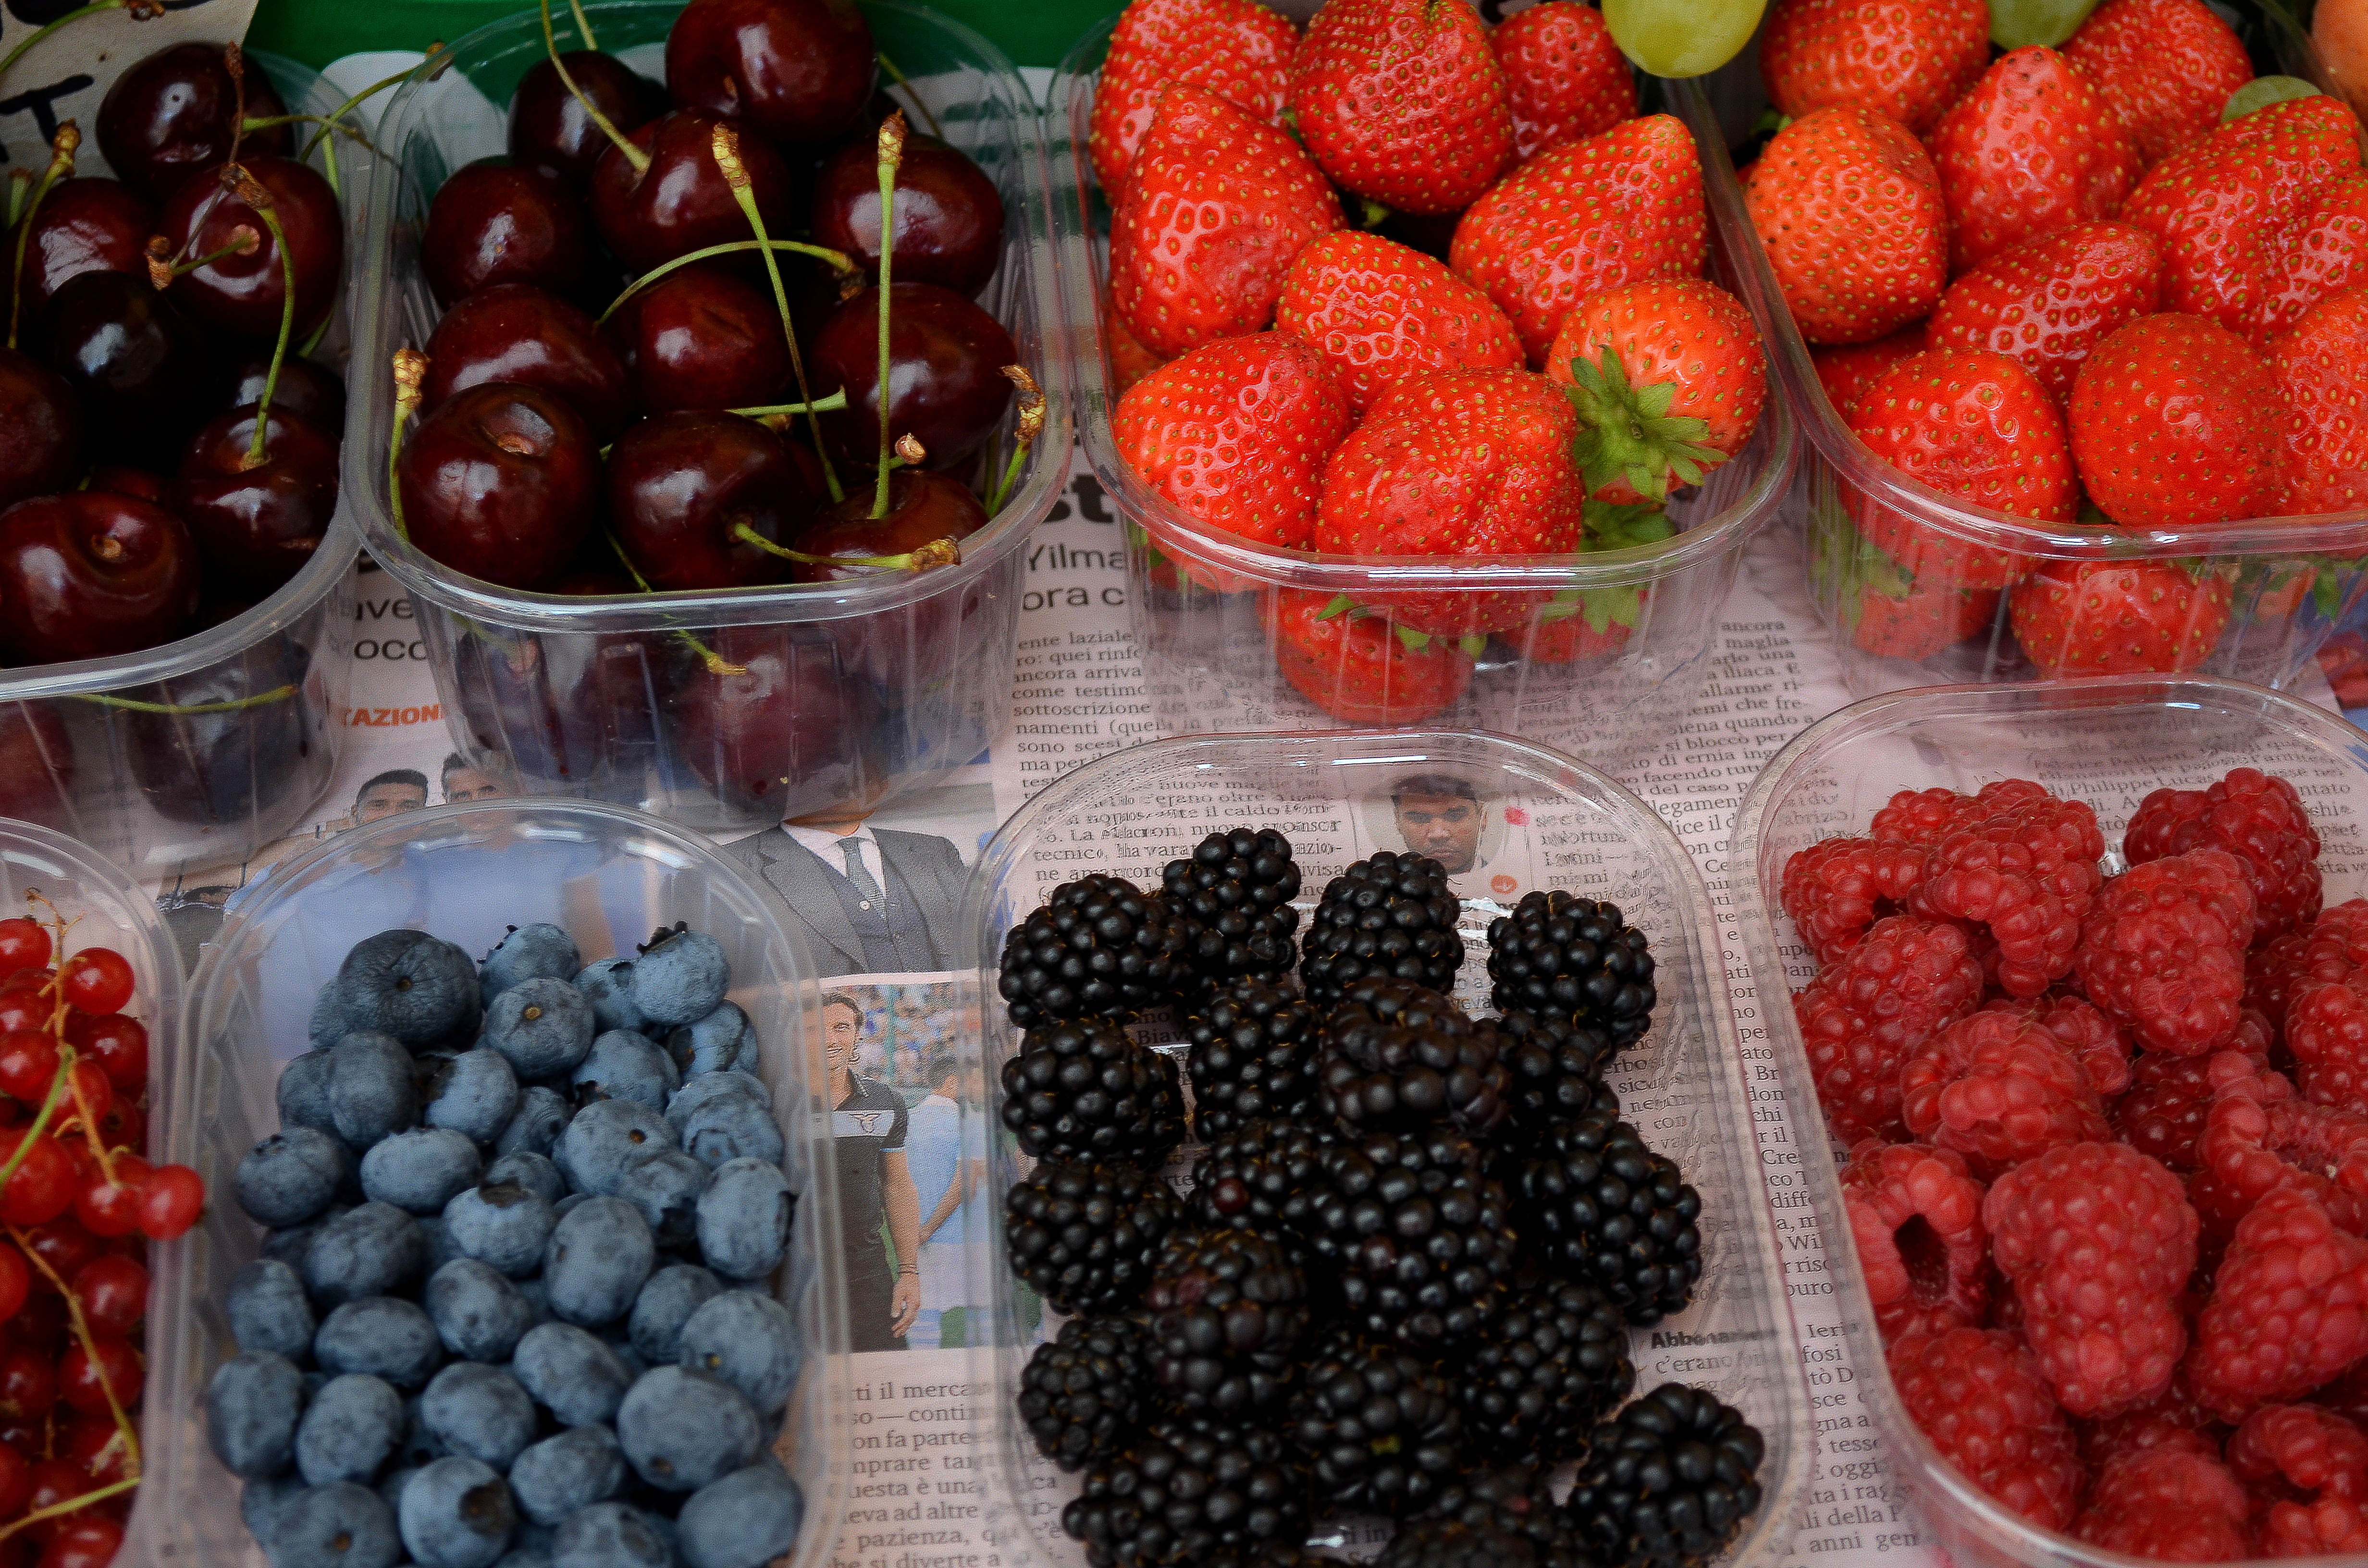
table, creative, plant, fruit, berry, atmosphere, decoration, food, produce, cosy, strawberries, red fruit, flowering plant, fruit display, fruit trays, blue fruit, fruit assortment, frutti di bosco